Paul Hoecker

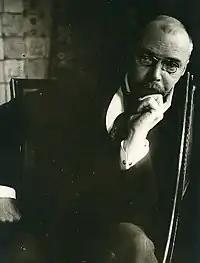
Paul Hoecker (date unknown)

Paul Hoecker (11 August 1854, Oberlangenau – 13 January 1910, Munich) was a German painter of the Munich School and founding member of the Munich Secession.